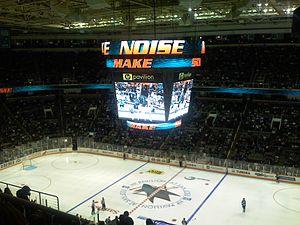
Le SAP Center at San Jose est une salle omnisports située au 525 West Santa Clara Street dans le centre de San José en Californie.
Les Sharks de San José sont une franchise professionnelle de hockey sur glace d'Amérique du Nord. L'équipe évolue dans la Ligue nationale de hockey depuis la saison 1991-1992, et est alignée dans la division Pacifique, dans l'association de l'Ouest. Basée à San José, ville située à l'extrémité sud de la baie de San Francisco, il s'agit de la troisième équipe de la LNH localisée dans la Californie à intégrer cette ligue après les Kings de Los Angeles et les Golden Seals de la Californie qui ont toutes les deux commencé en 1967, les Golden Seals ayant disparu en 1976.